Central Armed Forces Museum

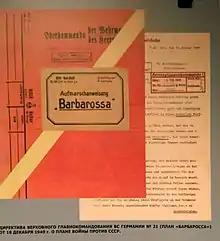
German troop deployment instruction for Operation Barbarossa.

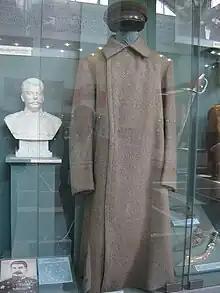
A hat and overcoat worn by Joseph Stalin

Part of the Great Patriotic War section is devoted to the Soviet Union's allies on the Western Front. There are examples of Soviet propaganda posters depicting Germany being crushed between the two fronts and maps of the Allied advance from Normandy into Germany. British and American small arms and uniforms are displayed. A life-size diorama includes a Jeep pulling a field-gun in front of a wall-sized photograph of Omaha Beach. The photograph is Omaha Beach as depicted in the movie "The Longest Day" (1962), not of Omaha Beach in June 1944. Among the collection are items that once belonged to Adolf Hitler and other Nazi officials.